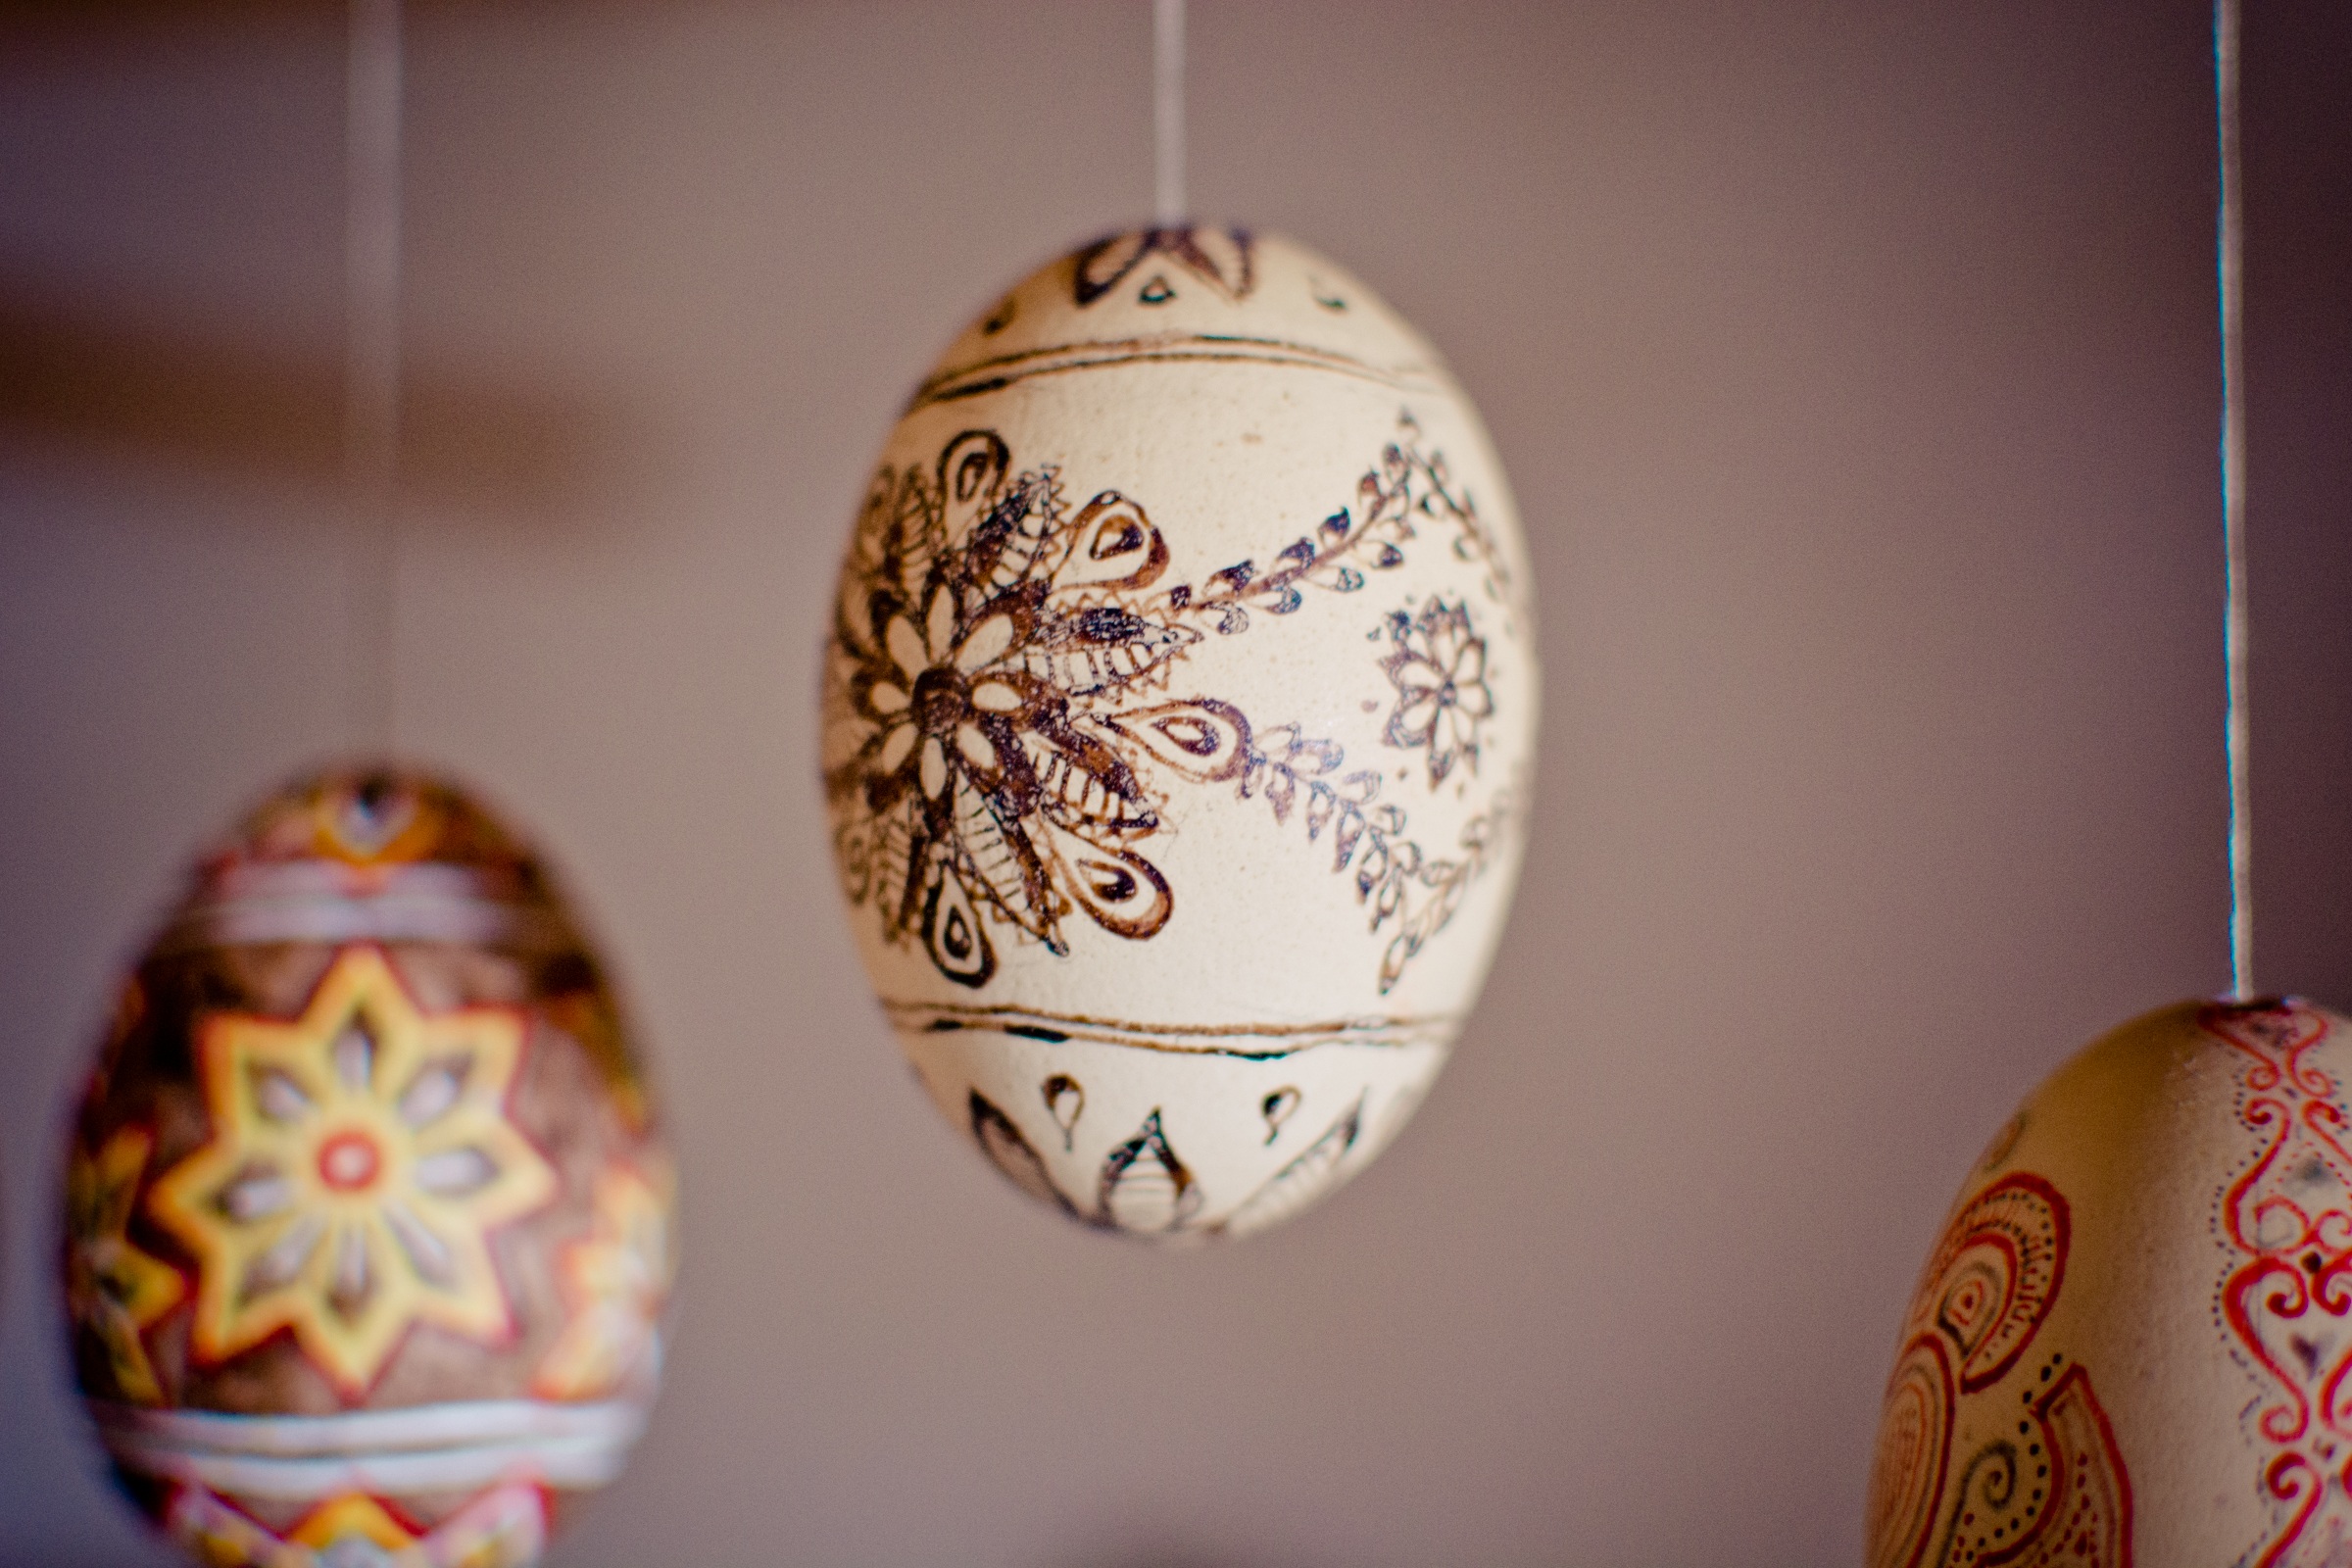
glass, floral, decoration, pattern, food, color, ceramic, lighting, homemade, egg, painting, deco, art, drawing, design, painted, easter, decorated, carving, easter eggs, filigree, drawn, depend, easter egg, tusche indian ink